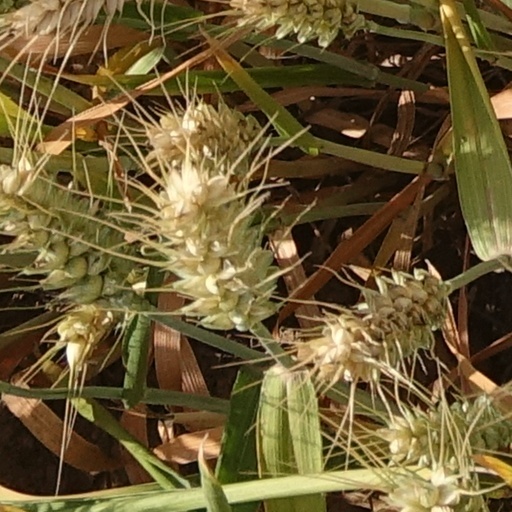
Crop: wheat